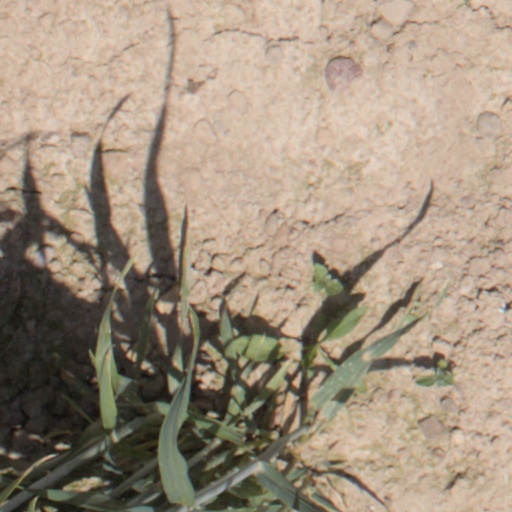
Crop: wheat